Busby Berkeley

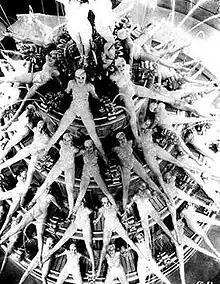
The "By a Waterfall" production number from "Footlight Parade" (1933) made use of one of the largest soundstages ever built, specially constructed by Warner Bros. to film Berkeley's creations.

Berkeley's numbers were known for starting in the realm of the stage, but quickly exceeding this space by moving into a time and place that could only be cinematic, to return to shots of an applauding audience and the fall of a curtain. He used one camera to achieve this, instead of the usual four, to retain control over his vision so no director could edit the film. As choreographer, Berkeley was allowed a certain degree of independence in his direction of musical numbers, and they were often markedly distinct from (and sometimes in contrast to) the narrative sections of the films. He often didn't even see the other sections of the picture. The numbers he choreographed were mostly upbeat and focused on decoration as opposed to substance, some costing around $10,000 per minute more than the picture they were in. One dramatic exception was "Remember My Forgotten Man" from "Gold Diggers of 1933", which dealt with the mistreatment of World War I veterans during the Great Depression.